Dart 16

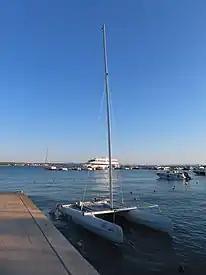

The Dart 16 is a one-design 4.80 m long sailing catamaran. It is designed to be sailed by two people. It races off a Portsmouth Yardstick of 863.